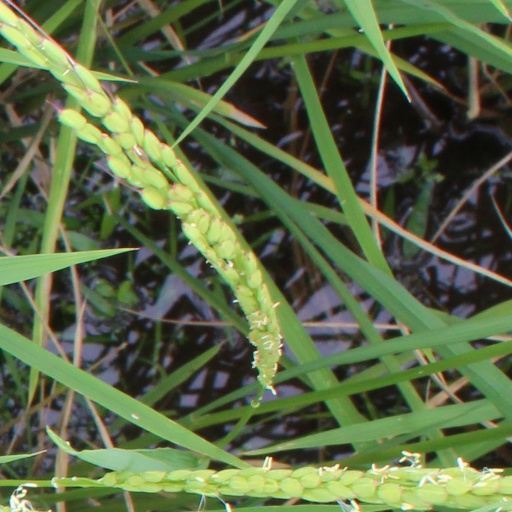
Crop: rice